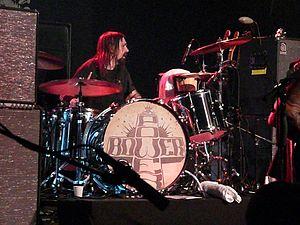
Jimmy Bower est un guitariste et batteur américain qui a joué dans six groupes, dont notamment Down, Eyehategod, Crowbar et Superjoint Ritual.